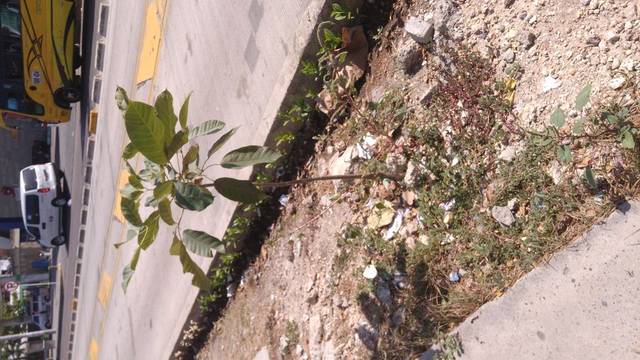
Region: Colombia
Coordinates: 10.408, -75.509